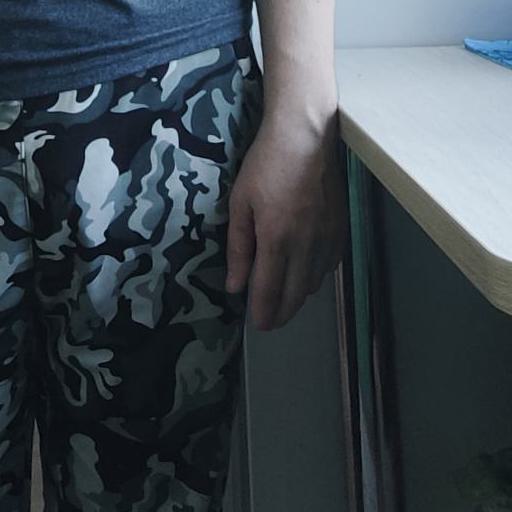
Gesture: no_gesture